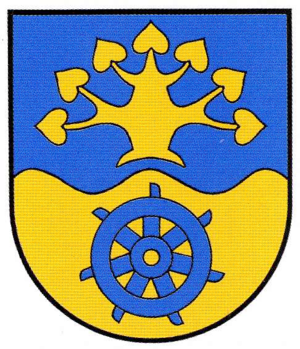
Räbke
Coat of arms of Räbke
Räbke er en kommune i den vestlige centrale del af Landkreis Helmstedt i den sydøstlige del af den tyske delstat Niedersachsen. Den har en befolkning på godt 650 mennesker og er